GABA transporter

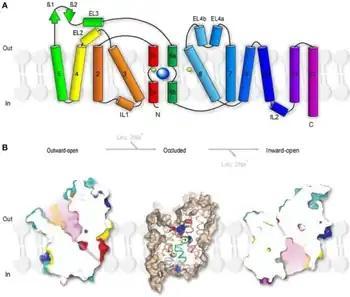
Secondary structure and surface representation of LeuTAa. Topology of Aquifex aeolicus LeuTAa. The transporter is composed of 12 trans-membrane regions with cytoplasmic N- and C-terminal domains. TM1 and TM6 are oriented antiparallel to one another and have breaks in their helical structure approximately halfway across the membrane bilayer. The transporter has two extracellular β-strands (green arrows), four extracellular and two intracellular helices

GABA creates an inhibitory tone in the cerebral cortex to counterbalance the neuronal excitability. An imbalance between the excitability and inhibition often lead to seizures. To help with epilepsy disorder, anticonvulsant drugs are designed which specifically attack the GABA system. These drugs often attack the transporters blocking their activity, which affects the neuronal excitability. Anticonvulsants such as Tiagabine attack the GABA transporters inhibiting the uptake of GABA neurotransmitter. In patients with temporal lobe seizures, there is a decrease in GABA release because of the impairment of transporters. Drugs such as Vigabatrin cause reversals in GABA transporters that increase the concentration of GABA in the synapse which helps in inhibiting the neuronal excitability.